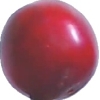
Label: cherry_wax_red